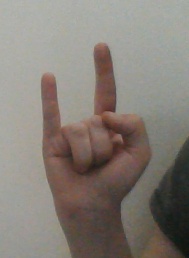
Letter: la